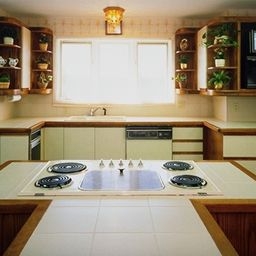
Room type: kitchen